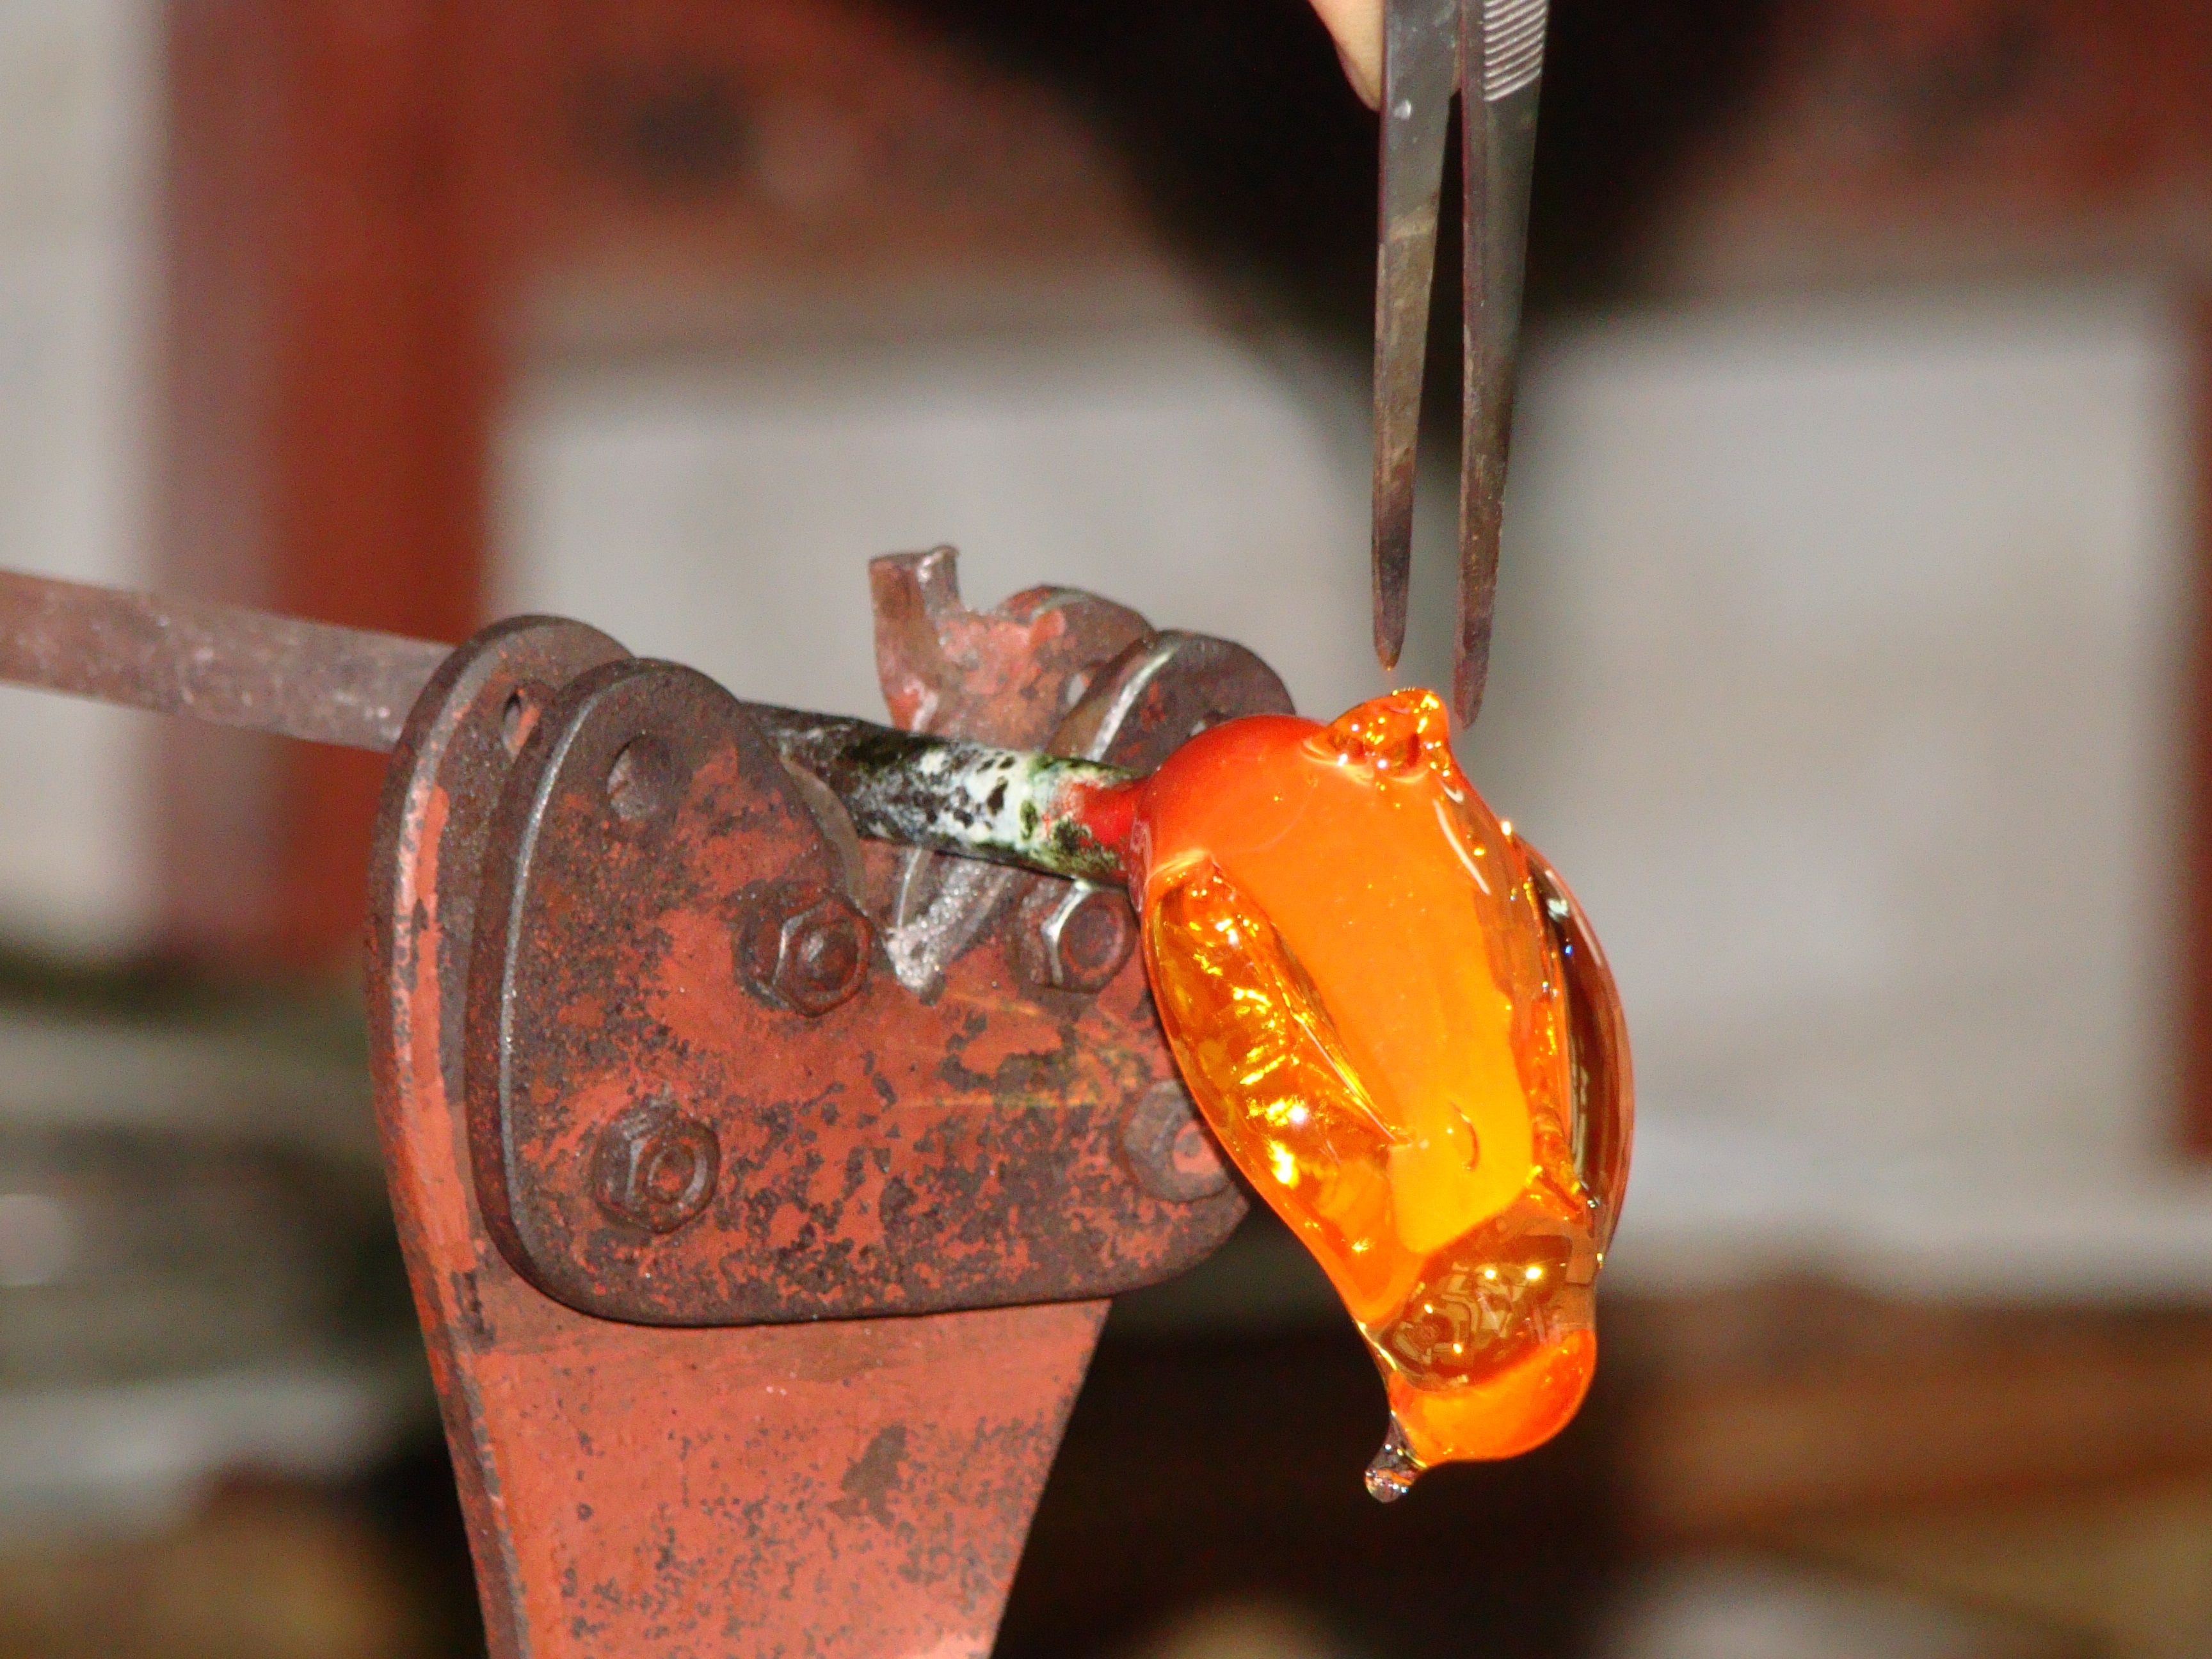
man, liquid, glass, red, drink, craft, creating, create, close up, art, carving, macro photography, distilled beverage